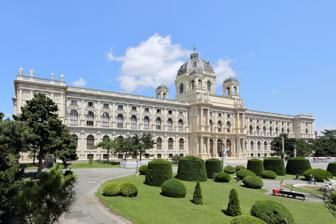
Building: Natural History Museum, Vienna
Country: Austria
Year built: 1891
Museum in Vienna, Austria Natural History Museum Naturhistorisches Museum Established between 1872 and 1889 Location Vienna , Austria Director Katrin Vohland Website nhm-wien.ac.at/en The Natural History Museum Vienna ( German : Naturhistorisches Museum Wien ) is a large natural history museum located in Vienna , Austria . The NHM Vienna is one of the largest museums and non-university research institutions in Austria and an important center of excellence for all matters relating to natural sciences . The museum's 39 exhibition rooms cover 8,460 square meters and present more than 100,000 objects. It is home to 30 million objects available to more than 60 scientists and numerous guest researchers who carry out basic research in a wide range of topics related to human sciences , earth sciences , and life sciences . The Index Herbariorum code assigned to this museum is W and it is used when citing housed herbarium specimens. History Dinosaur hall, hall 10 at NHM Vienna Kakapo specimens at the museum The earliest collections of the Natural History Museum Vienna date back more than 250 years. It was the Holy Roman Emperor Francis I , Maria Theresa ’s husband, who in 1750 purchased what was at the time the world's largest collection of natural history objects from the Florentine scholar and scientist Jean de Baillou. This was the first step on the road to creating the Natural History Museum Vienna. Baillou's collection comprised 30,000 objects, including rare fossils , snails , mussels , and corals , as well as valuable minerals and precious stones . Emperor Francis, who founded the Schönbrunn zoo in 1752 and the botanical garden in 1753, also organized the first scientific overseas expedition. In 1755 he commissioned Nicolaus Joseph Jacquin to travel to the Caribbean , the Antilles , Venezuela , and Colombia . Jacquin returned from this expedition with many live animals and plants for the zoo and the botanical garden, as well as 67 cases full of other items of interest from the natural world. After the Emperor's death, Maria Theresa gave the natural science collection to the state and opened it up to the general public. Thus she created the first museum in line with the principles and visions of the Enlightenment . It was Maria Theresa who brought the mineralogist Ignaz von Born to Vienna. Born, who had developed a new method of extracting precious metals, was tasked with classifying and expanding the collections. To this end he had minerals from many different regions sent to Vienna, where they were added to the collection. Under the leadership of Ignaz von Born the cabinet of natural history quickly developed into a center of practical research. Expeditions Expedition to the Brazilian rainforests To mark the marriage of his daughter Leopoldine to the heir to the Portuguese throne, Dom Pedro , Emperor Francis II sponsored a scientific expedition to her new home country of Brazil in 1817. Two Austrian frigates accompanied the archduchess on her journey to Rio de Janeiro . Those taking part in the expedition, carried out under the scientific direction of the head of the history collection, included the researchers Johann Mikan and Johann Emmanuel, as well as the taxidermist Johann Natterer and the landscape painter Thomas Ender . The expedition lasted 18 years and aimed to collect all plants, animals, and minerals of scientific interest and bring them back to Vienna. The Novara sails the globe The most ambitious Austrian expedition was carried out by the SMS Novara , a frigate which sailed the world between 1857 and 1859. The scientific responsibility for this expedition was shared by the Academy of Sciences and the Geography Society. The man behind the project was Archduke Ferdinand Maximilian , Commander in Chief of the Austrian Navy. Among the advisors was the naturalist and researcher Alexander von Humboldt . Many scientists took part in the two-year journey, including the geologist Ferdinand von Hochstetter , ethnologist Karl von Scherzer and zoologist Georg Ritter von Frauenfeld . The entire journey was documented in hundreds of sketches and paintings by the landscape artist Josef Selleny. The scientists returned home with a vast haul of minerals, animals, plants and items of ethnological interest. The Admiral Tegetthoff travels into the ice The last significant research expedition of the 19th century was the Austro-Hungarian North Pole expedition (1872–1874) led by Julius von Payer and Carl Weyprecht . On August 30, 1873, the participants on board discovered Franz Joseph Land . With the main ship, the 220-ton Admiral Tegetthoff, at risk of breaking up under the pressure of the ice, the members of the expedition were forced to leave the ship. On May 20, 1874, they began their long retreat to the south, transporting their equipment and provisions on sleds and boats. Despite many sacrifices and great danger, the scientists returned to Vienna with both their invaluable travel journals and observations of the landscape, as well as a number of natural history items of interest welded into metal cases. Imperial Natural History Museum Naturhistorisches Museum at Maria-Theresien-Platz, Vienna The Imperial Natural History Museum or Imperial-Royal Natural History Court Museum of Austria-Hungary was created by ( Kaiser ) Emperor Franz Joseph I during an extensive reorganization of the museum collections, from 1851 to 1876, and opened to the public on August 10, 1889.  Located in Vienna , the Museum was named in German as " K.k . Naturhistorisches Hofmuseum" (with "Hofmuseum" translated as "Court Museum"). In the mid-19th century, there was much interest in the natural sciences, and the encouragement of this interest was a concern of the young sovereign, Franz Josef I : The newly built museum was inscribed: "Dem Reiche der Natur und seiner Erforschung —Kaiser FRANZ JOSEF I" ("To the realm of nature and its exploration —Emperor FRANZ JOSEPH I"). The new Imperial-Royal Natural History Court Museum thus documented the benevolent sentiment of the Imperial Household. Excavations for the construction of the new Museum of Nature started in the fall of 1871, and construction was completed more than ten years later. On April 29, 1876, Emperor Franz Joseph I signed the document certifying the Natural History Court Museum, and Ferdinand von Hochstetter was appointed as the managing director of the museum. Hochstetter proposed a new organization for the museum and its collections. Four departments having far-reaching autonomy were created as successors to the older Cabinets; the Imperial-Royal Mineralogical Court Cabinet was divided in an Imperial-Royal Mineralogical-Petrographical Department and an Imperial-Royal Geologic-Paleontologic Department. The petrologist and meteorite specialist Aristides Brezina became director of the former and was supported by scientific colleagues: Friedrich Berwerth , with Felix Karrer and Rudolf Koechlin providing voluntary unpaid services. Felix Karrer became Secretary of the Wissenschaftlicher Club (Science Club) and founder of the Mineralogy collection of the department. By 1886, Rudolf Köchlin became scientific assistant and, later, maintained an inventory of the collection and even kept a diary. Hochstetter died on July 18, 1884, and did not live to see the completion of the building for whose founding he had been so actively engaged. His successor as superintendent was Franz Ritter von Hauer , a geologist and paleontologist . In the presence of the Emperor, the new "K.k. Naturhistorisches Hofmuseum" (Imperial-Royal Natural History Court Museum) was inaugurated on August 10, 1889. Initially, it was open to visitors four days per week—free on Thursdays, Saturdays and Sundays, on Tuesdays for an admission price of one florin . The museum building and the collection it contained were popular: from August 13, 1889, to the end of December 1889 the museum counted 175,000 visitors, of which most (134,000) visited the museum during the 19 Sundays over this time span alone. During 1889, the "Mineralogisch-Petrographische Abteilung" (Department of Mineralogy-Petrography) was under the directorship of Aristides Brezina . In 1889, the museum purchased the collection of William Earl Hidden from Newark, New Jersey ( USA ) for a sum of ƒ 15,000 with the aid of an advance from the "All-highest Family Fund" of the Imperial Household. This loan had to be repaid in a series of complicated transactions, effected within a timeframe of ten years (i.e. through the sale of mineral doublets, meteorite sections, and precious-metal redemptions). These redemptions also included samples of silver and gold from the former "Ambrasian Collection" of Archduke Ferdinand II , a loss and impairment to the collection. In the same year of 1889, several items from the former private collection of Crown Prince Rudolf , whose death was reported as suicide, were passed on to the department, although apparently this had been against his will: the Crown Prince had left his natural history collection to Viennese teaching institutions. In accordance with these terms, the geologic and paleontological collection and his mineral collection were to be passed to the "K.k. Hochschule für Bodenkultur" (Imperial-Royal University for Agriculture). Instead, the glass imitations of precious stones and some other mineralogical items were entrusted to the Imperial Natural History Court Museum. Koechlin became an assistant in 1892 and was promoted to assistant custodian in 1896. In the same year, Friedrich Berwerth was put in charge of the department, taking over from Aristides Brezina, who retired on August 30. Voluntary, unpaid assistance, from 1896 to the end of the monarchy was provided by Felix Karrer, alternately by Anton Pelinka , Hermann Graber , Friedrich Wachter and Karl Hlawatsch . In one last transaction before the collapse of the monarchy, the museum managed to purchase, during the years 1906–1907, the magnificent collection of Staatsrath Freiherr von Braun (totalling more than 2,500 items, doublets not included). There followed the far less important collections of August von Loehr and Rudolf von Görgey , although those were not entirely taken into inventory until after the Second World War, the delay being due to war and subsequent poor economic conditions (the same had happened to the collection of Friedrich Freiherr von Distler , acquired in 1932). Kommerzialrat Isidor Weinberger was a patron at the start of the 20th century. He was one of the sponsors of mineralogy, and donated the large specimen of amethyst sample from the Serra do Mar in Brazil , weighing about 450 kilograms (990 lb). Particularly valuable are the more than 500 meteorite thin sections, formerly owned by Aristides Brezina, custodian and former director, which Weinberger had purchased and later presented to the Museum. Directors From 1876, Superintendents: 1876–1884 Ferdinand von Hochstetter (1829–1884): the first superintendent of what was then the Imperial Natural History Museum , after having been, from 1860, professor of mineralogy and geology at the Imperial-Royal Polytechnic Institute in Vienna . 1885–1896 Franz von Hauer : a geologist and paleontologist 1896–1897 no superintendent, but temporary director: Franz Steindachner 1898–1919 Franz Steindachner From 1919, Chairmen of the Museum Council: 1919–1922 Ludwig Lorenz von Liburnau 1923–1924 Franz Xaver Schaffer From 1924, First Directors: 1925–1932 Hans Rebel 1933–1938 Hermann Michel 1938–1939 Otto Pesta , Acting Director 1939–1945 Hans Kummerlöwe , "First Director of the Scientific Museums in Vienna" 1945–1951 Hermann Michel 1951–1962 Hans Strouhal 1963–1971 Karl Heinz Rechinger 1972–1978 Friedrich Bachmayer 1979–1987 Oliver Paget 1987–1994 Heinz A. Kollmann From 1994: Directors General 1994–2009 Bernd Lötsch January 1, 2010 – May 31, 2010 Herbert Kritscher , Acting Director 2010–2020 Christian Köberl , Director General and chief executive officer From June 2020: Katrin Vohland , Director General and chief executive officer The building Main staircase in the museum building The Natural History Museum and the Museum of Fine Arts were commissioned by Emperor Franz Joseph I (1830–1916) and designed by the architects Gottfried Semper (1803–1879) and Carl Hasenauer (1833–1894). The two museums have identical exteriors and face each other. They were originally designed to be part of a much larger project – an Imperial Forum – which was never realized in full. Work on the Natural History Museum lasted from 1871 until 1881. On August 10, 1889, Emperor Franz Joseph himself officially opened the museum. Its façade, designed by Gottfried Semper, shows figures and statues representing progress in the field of natural sciences and the power of nature . Below the dome, the imperial dedication in golden letters reads: "To the realm of nature and its exploration". Architecture The historicism style of art and architecture was very popular in 19th century Austria . The Natural History Museum Vienna incorporates stylistic elements from many past periods, in particular the Renaissance . Work began on the building in 1871 and the facade was finished in 1881. It is around 170 meters long and 70 meters wide, comprising two courtyards that are each surrounded by working and exhibition rooms. The roof is crowned with a 65 m dome bearing a huge bronze statue of the Greek sun god Helios , a symbol of the life-giving element without which nature would not exist. The upper and middle levels ( mezzanine and first floor) of the intricately decorated facade display allegorical and mythological figures representing key elements of the universe and its discovery and understanding by man. On the balustrade visitors can see sculptures of researchers and scientists who represent the continuing progress of human knowledge. These fundamental ideas are also the basis for the sculptures and paintings in the Dome Hall and the grand staircase; the highlight here is Hans Canon 's ceiling fresco, The Circle of Life . The internal structure of the building is dictated by the systematic organization of the exhibition and the individual departments. The mezzanine covers inanimate nature (Department of Mineralogy , Halls 1–5), sediments and traces of life early in Earth's history (Department of Geology & Paleontology , Halls 6–10), early human history (Department of Prehistory , Halls 11–13) and human development (Department of Anthropology , Halls 14–15). The first floor presents the huge diversity of the animal world ( Zoological Departments, Halls 22–39) as well as the fascinating realm of the Earth's smallest organisms ("Microtheater", Hall 21). The exhibits themselves are displayed in a systematic order according to how closely they are related to each other or their chronological position in the history of Planet Earth or human beings. Ceiling painting The 100 square-metre ceiling painting above the grand staircase depicts "The Cycle of Life." Hans Canon (1829–1885) had the freedom to choose his subject and painted a dramatic allegory of the rise and decline of humanity. In addition, humankind serving as the central theme of this painting further fulfills Hochstetter ’s concept. The cycle of growing and passing away in human existence is presented in a circular composition. It reflects the idea of the fight for existence, which dominated scientific thought at that time. At the same time the animal world was brought into this cycle as well: on one side "mankind made the Earth its servant" (it catches a catfish with its trident); on the other side, however, nature wins the upper hand (a vulture guards its prey). Nevertheless, mankind stands in the center of these events: a man, wrapped in a red cloth, holds an hourglass (presumably an allusion to Chronos , the god of time). Exhibition area The Venus of Willendorf . In 39 display halls with an area of 8,700 m 2 the collections give an overview of the diversity of life on Earth . The order of the halls is based on the classification values of the 19th century: humans as the " apex of creation" were originally presented in a large part of the mezzanine with anthropology , ethnology , and prehistory . On the first floor the visitor was to be guided from the "most simple" through to the "most consummate evolutionary animals". For this reason, the apes , as representatives of the primates , are found at the end of the tour. This systematic concept of the collections has been preserved to the present even though today evolution is no longer seen as development toward perfection, but as development toward diversity . The furnishings of the display halls, with display cases of dark, carved wood, are mostly originals from the opening days of the museum, from the plans of Ferdinand von Hochstetter . This historical presentation of the collections is almost unique in the world today. The mezzanine level The mezzanine is decorated with more than 100 oil paintings, illustrations which complement the objects displayed in the halls. Some halls are additionally decorated with figures. This interplay between decoration and display objects gives the Natural History Museum Vienna is a unique artistic presentation. The exhibitions on mezzanine level: Halls 1–4: Mineralogy & Petrography Hall 5: Meteorites Halls 6–10: Paleontology Halls 11–13: Prehistory Halls 14–15: Anthropology Halls I–IV: Mineralogy & Petrography The large public displays in halls I–V show aesthetic and scientifically valuable minerals , ores , gemstones , rocks (including decorative and building stones) as well as meteorites and impactites (including tektites ) collected over more than 500 years. All objects are arranged in a systematic way and new objects are added each year. Special temporary exhibitions may be presented as well in individual halls. The first four halls show the systematic mineral exhibit. Hall I contains large mineral samples (in a glass cabinet in the middle of the room), a collection of building materials (samples) and the first part of the systematic mineral exhibit. Hall II continues with sulphides , halogenides , oxides , hydroxides , nitrates , iodates and carbonates ), in Hall III there are carbonates, borates , sulfates , chromates , phosphates , arsenates and vanadates . Phosphates, arsenates and silicates, gemstones and the rock collection are exhibited in Hall IV. The collection of gems and precious stones can also be found in this hall. This collection is one of the most comprehensive and valuable of its kind to be found on the European continent. One cabinet contains significant specimens of jewelry material, whereby the raw material and the half-finished stones are placed alongside the finished cut and polished stones together with pieces of original jewelry. Two side cabinets contain larger samples of the precious stones collection. The original rhinestone copy of the Florentine Diamond is kept in Hall IV. Repatriation of ancestral remains In 2022 the Museum returned the remains of about 64 Māori and Moriori people, collected by Andreas Reischek , to Museum of New Zealand Te Papa Tongarewa in Wellington , New Zealand. Gallery Ornithological display (1 of 2) Ornithological display (2 of 2) A pirarucu ( Arapaima ) from the Amazon River , Brazil Historic rhinestone copy of the Florentine Diamond made in 1865 Thylacine Insect collection See also Imperial Natural History Museum , the current museum's predecessor. Other major museums in Vienna Kunsthistorisches Museum , the Museum of Fine Art sitting opposite the Vienna Museum of Natural History. Lobkowitz Palace , housing the Kunsthistorisches Museum' s theatrical department and the Austrian National Library . Technisches Museum Wien , the Museum of Technology. Museum of Ethnology References